Ángel Chávez

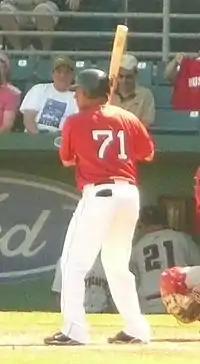
Chávez as a non-roster invitee of the Boston Red Sox in 2009 spring training

In January 2009, Chávez signed a minor league contract with the Boston Red Sox.